¡Qué difícil es amar!

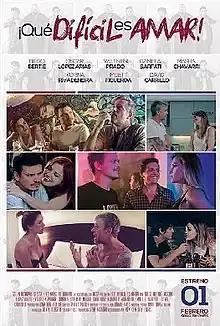
Theatrical release poster

¡Qué difícil es amar! is a 2018 Peruvian romantic comedy film written, directed and co-produced by David Ames in his directorial debut. Starring Milett Figueroa, Diego Bertie, Oscar López Arias and Valentín Prado.